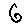
Label: 6